Great Seal of the Irish Free State

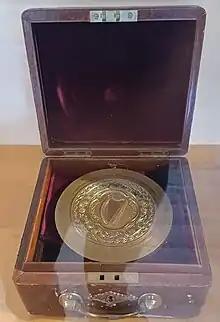
The matrix of the 1925 seal is now on display in the former Collins Barracks.

The fact that the Free State was a monarchy rather than a republic was politically controversial, and caused the 1922–23 Irish Civil War. Although the republicans lost the war, Free State leaders sensitive to the controversy gradually abolished the Governor-General's formal powers, or transferred them elsewhere. The Ministers and Secretaries Act 1924 created a separate Executive Council seal, similar to the Great Seal but with added to the inscription. When republican Civil War leader Éamon de Valera became President of the Executive Council after the 1932 Irish election, sidelining the Governor-General accelerated, until the Constitution (Amendment No. 27) Act 1936 abolished the office altogether and transferred its remaining functions to the Executive Council. Rather than using the internal Great Seal in connection with these functions, the Executive Council seal was used. In 1937 de Valera said "I have no idea of what sort of seal that [the internal Great Seal] was. As well as I remember, I never saw a document sealed with it." The die of the internal Free State seal is now on public display at National Museum of Ireland – Decorative Arts and History in Dublin.